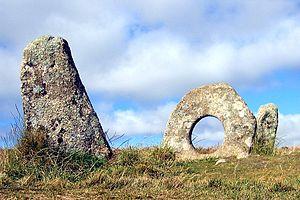
Une pierre percée est un mégalithe troué.
Le Mên-an-Tol est un petit alignement de trois pierres dressées dans les Cornouailles au Royaume-Uni. Il est connu pour sa pierre centrale, ronde et percée d'un large trou.